Mischa Portnoff

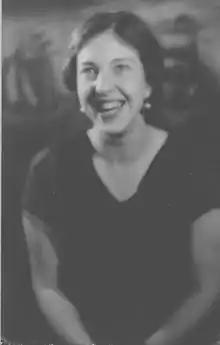
Marguerite Portnoff

Eventually, through Mischa, Wesley and Ida Levine also became acquainted, and the couple subsequently married. Three years after taking Marguerite on as a student, Mischa proposed marriage and Marguerite accepted. The two couples lived together until Ida's untimely death of an illness at age 29. In October 1938, Mischa and Marguerite's only child, Gregory, was born, and in December of that year Mischa became an American citizen. Wesley, who remained Mischa's closest friend and sometime colleague, continued living in the family's home until his death in 1969.